Jedediah Hawkins House

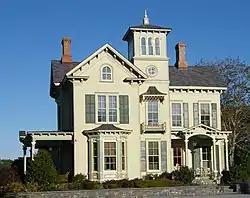
Jedediah Hawkins House, October 2008

The Jedediah Hawkins House is a historic house located at 400 South Jamesport Avenue in Jamesport, Suffolk County, New York.